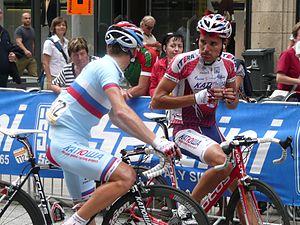
Pavel Aleksandrovitch Brutt, né le 29 janvier 1982 à Sosnovy Bor en Union des républiques socialistes soviétiques est un coureur cycliste russe, actif durant les années 2000 et 2010. Solide rouleur, Brutt a remporté en 2008 une étape au Tour d'Italie après une longue échappée. C'est d'ailleurs de cette façon qu'il a décroché la majorité de ses succès professionnels, et parmi eux, un titre de champion de Russie en 2011 et quatre courses d'un jour.